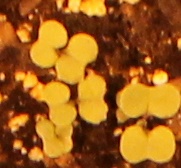
Label: Canola